Chacma baboon

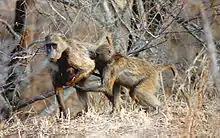
Chacma baboons have been observed to adopt orphaned young.

Adoption behaviour has been observed in chacma baboons. Orphaned baboons whose mothers have died or disappeared are often too small to care for themselves. In one study of nine natural orphans and three introduced orphans, all but one orphan were adopted by another member of the troop. The individual that was not adopted was 16 months old, four months older than the next oldest orphan, and was old enough to survive on its own. Adoption behaviour includes sleeping close to the orphaned infant, grooming and carrying the orphan, and protecting it from harassment by other members of the troop. Both males and females care for infants, and care does not depend on the infant's sex. Additionally, nearly all caregivers are pre-reproductive, only four or five years of age. The two major theories explaining this behavior are kin selection, in which caregivers take care of potentially related orphans, and parental practice, in which young baboons increase their own fitness by using an orphan to practice their own parenting skills.